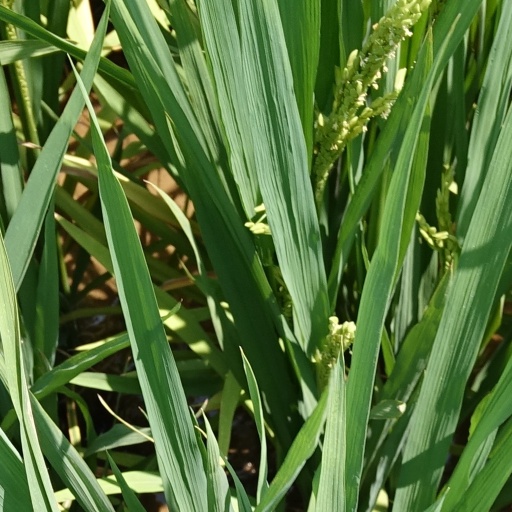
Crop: rice